Omorfita

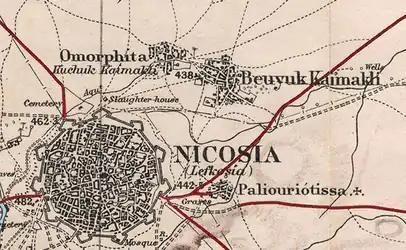
Map of Kaimakli and Omorphita/Kuchuk Kaimakli in relation to Nicosia, in 1885

Omorfita was always a mixed village. According to the Ottoman census of 1831, Christians constituted almost 55% of the population. However, this proportion declined to 47.5% by 1931. Fifteen years later, the 1946 census shows that the Greek Cypriot proportion had again increased to 55%. During the late 1950s it was the scene of intensive fighting between Greek Cypriot and Turkish Cypriot irregulars. During this time many Greek Cypriots left Omorfita and the Turkish Cypriots left Kaimakli. In 1960, the population of Omorfita was 6,259 (1,123 Greek Cypriots and 5,126 Turkish Cypriots).